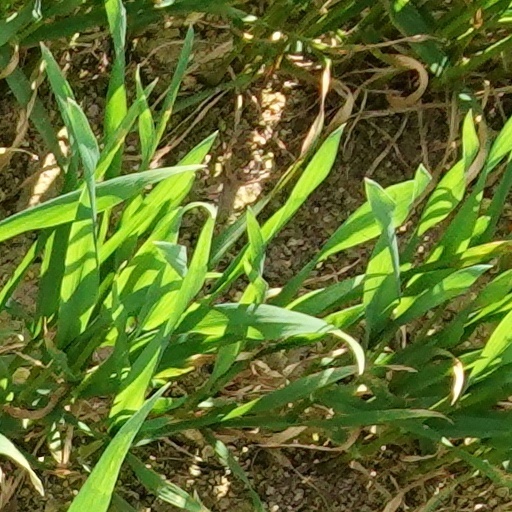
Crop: wheat